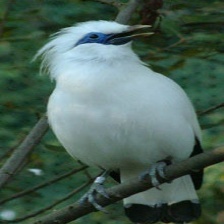
Species: BALI STARLING
Scientific name: LEUCOPSAR ROTHSCHILDI